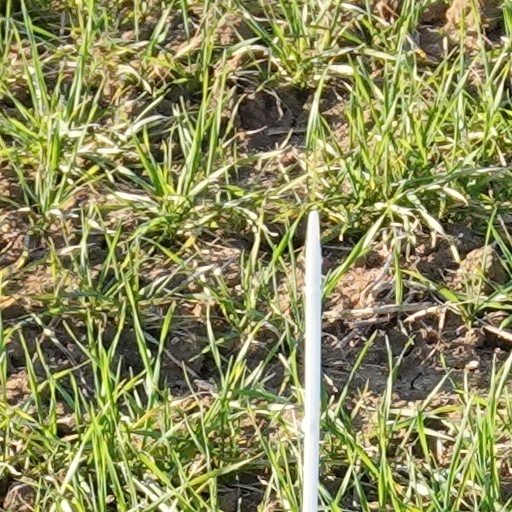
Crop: wheat